Navarasa (film)

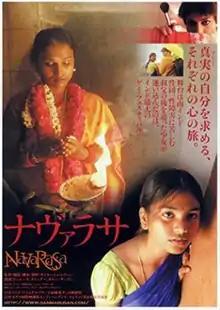
Japanese release poster

Navarasa is a 2005 Indian Tamil language film directed by Santosh Sivan. It has met with a strong reception since its release and has been shown at many film festivals across the world, including the Singapore International Film Festival, the Pusan International Film Festival, Korea, the Taipei Golden Horse Film Festival, Taiwan, the São Paulo International Film Festival, Brazil and the Lyon Asian Film Festival, France among others. In January 2006, it was selected as an official entry to the International Film Festival Rotterdam.